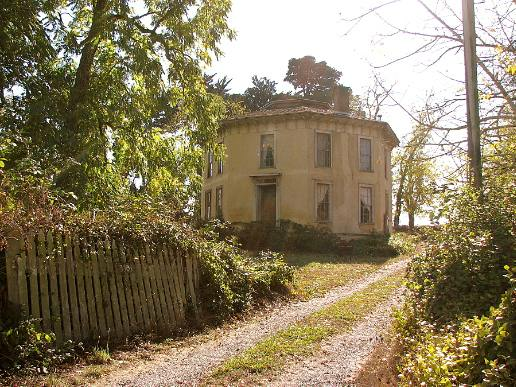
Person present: No